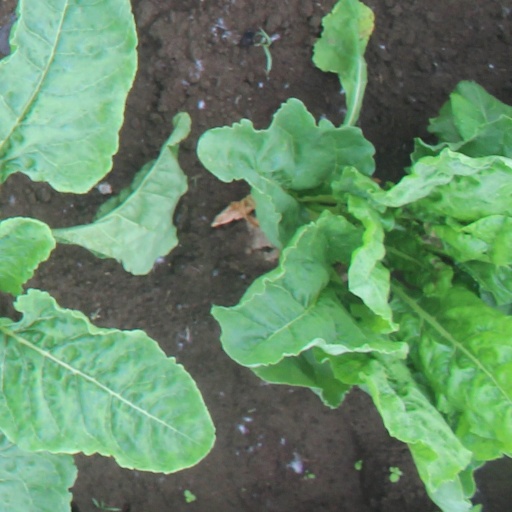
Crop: sugar beet